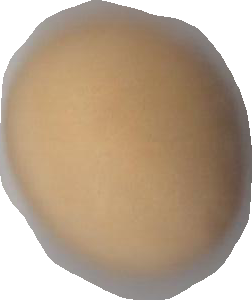
Variety: Grobogan